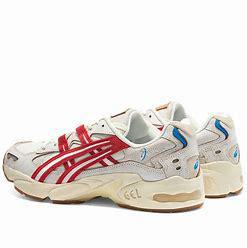
Brand: Asics
Model: Gel Kayano 5 OG